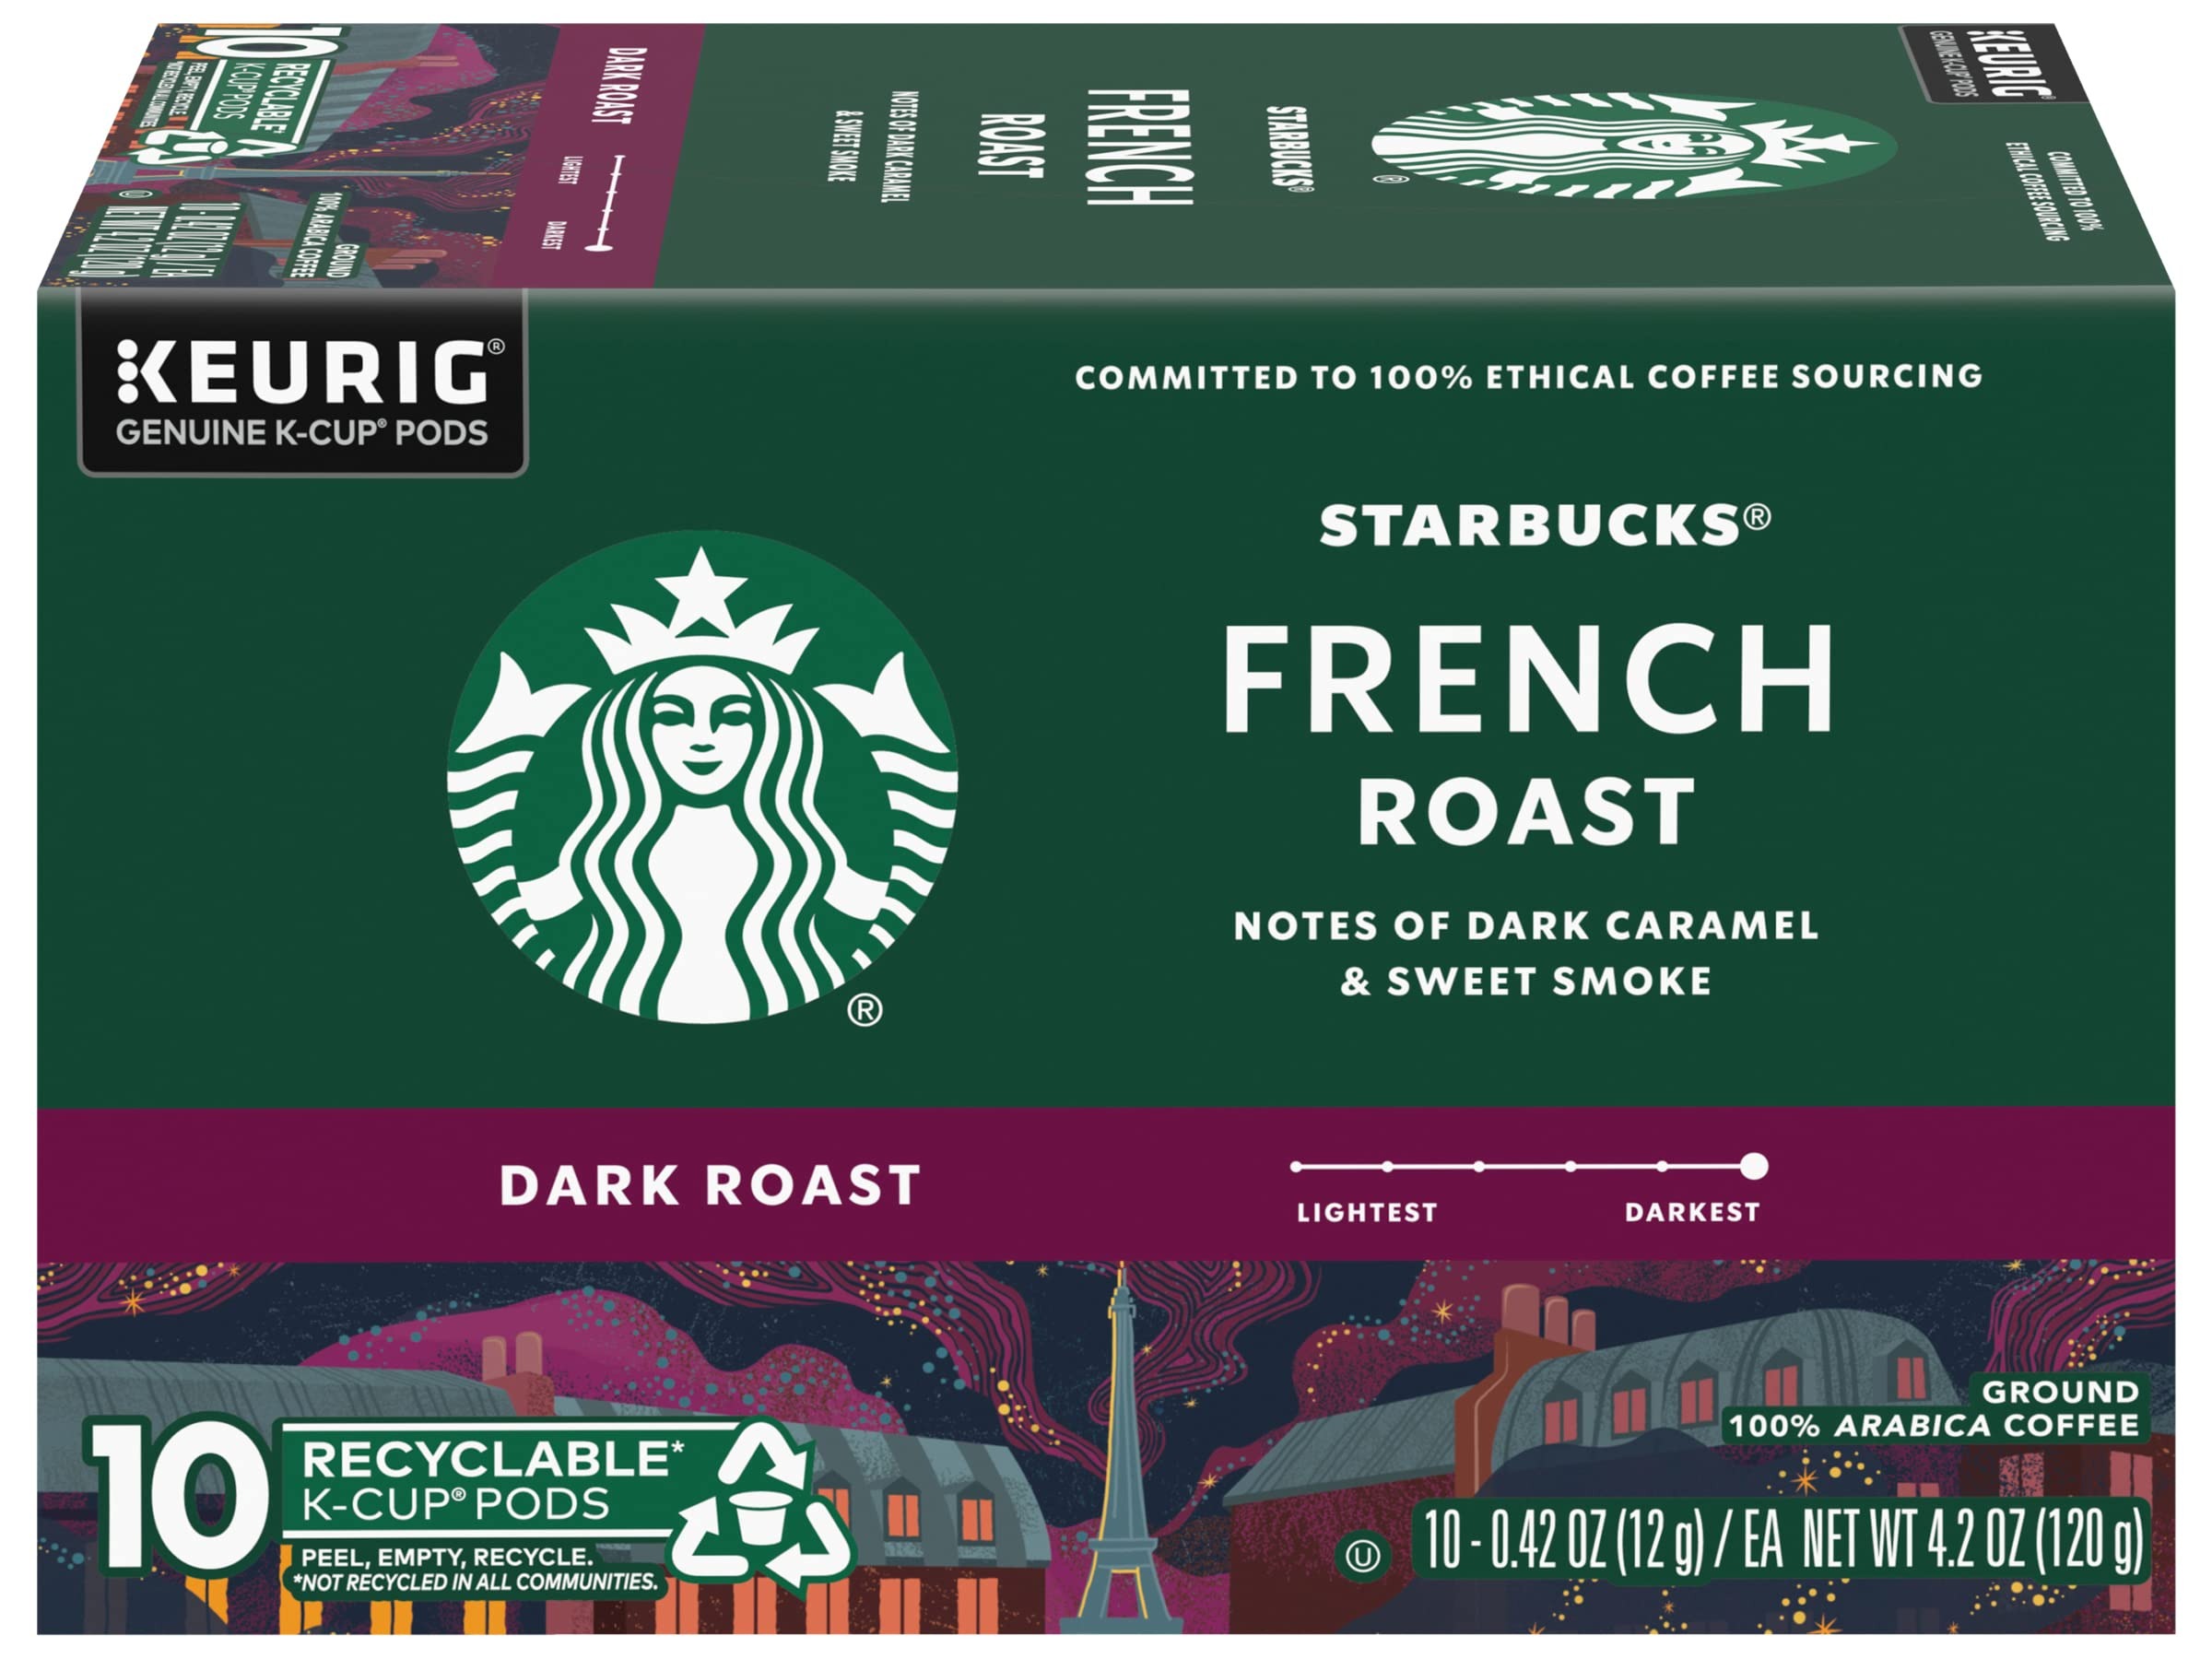
Item Name: Starbucks French Roast 10 K-cups.
Value: 10.0
Unit: Count

Price: 10.99